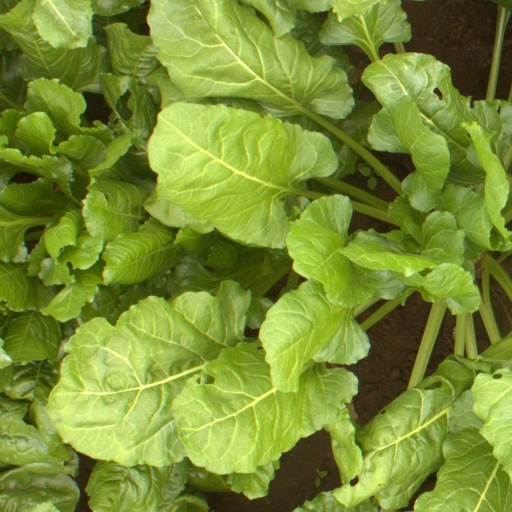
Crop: sugar beet